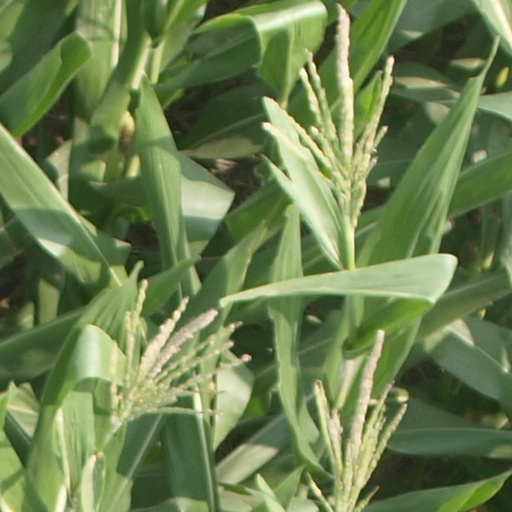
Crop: maize; corn